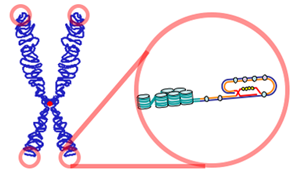
Un télomère est une région hautement répétitive, donc a priori non codante, d'ADN à l'extrémité d'un chromosome. À chaque fois qu'un chromosome en bâtonnet d'un eucaryote est répliqué, lors de la réplication, qui précède la mitose, le complexe enzymatique de l'ADN polymérase s'avère incapable de copier les derniers nucléotides : l'absence de télomère signifierait la perte rapide d'informations génétiques nécessaires au fonctionnement cellulaire. De récents travaux suggèrent cependant que l'ADN répétitif des télomères pourrait être transcrit en ARN répétitifs qui joueraient un rôle dans la stabilisation du télomère. Télomère provient du grec telos, la fin, et meros, partie, donc la partie à l'extrémité de l'ADN.